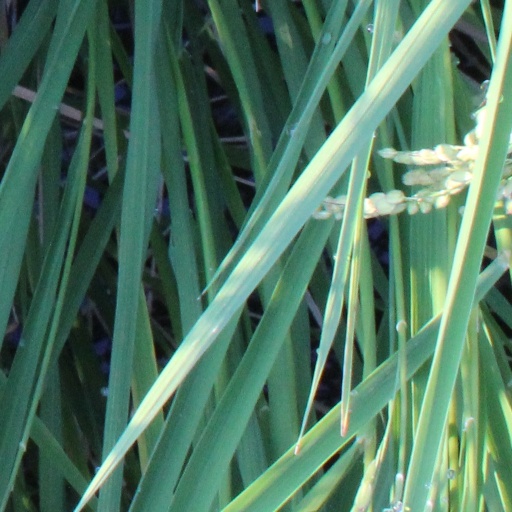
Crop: rice